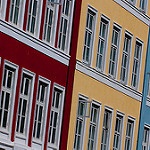
Label: buildings